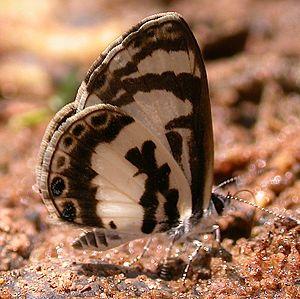
La forêt relique de Niaouli est un ilôt forestier du Bénin protégé depuis 1997, situé au sud du pays, à environ 50 km au nord de Cotonou, sur le territoire de la commune d'Allada dans le département de l'Atlantique.
Azanus est un genre de lépidoptères de la famille des Lycaenidae et de la sous-famille des Polyommatinae.